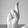
ASL letter: R